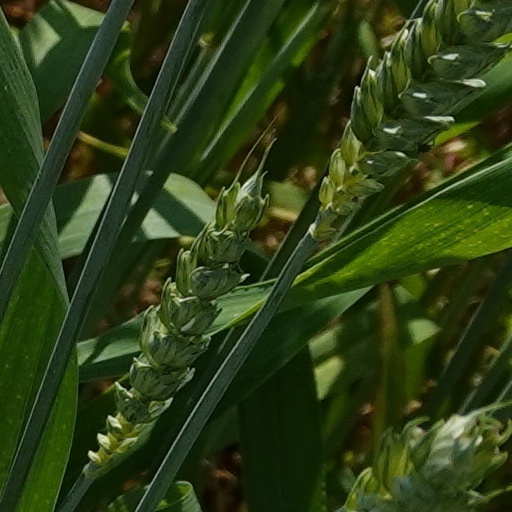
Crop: wheat